Rainbow (Kesha album)

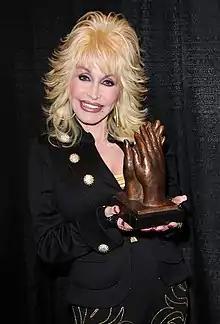
Kesha's cover of Dolly Parton's "Old Flames Can't Hold a Candle to You", featuring guest vocals from Parton herself ("pictured"), was hailed by one critic as "Rainbow"'s most powerful moment.

Kesha initially began writing songs for her third studio album while as a patient at Timberline Knolls, an Illinois treatment center, for an eating disorder in 2014. Eager to write music while in treatment, a friend brought her a toy keyboard, and after some negotiation, the staff let her keep it. She was not permitted to use any instrument with a power cord, explaining in an interview with "Rolling Stone" that the staff did not want her to have any objects that could be used for suicide: "And I was like, 'I respect all of that, but please let me have a keyboard or my brain's going to explode. My head has all these song ideas in it, and I just really need to play an instrument. She completed work on several songs while in treatment, and following her release from rehab, she removed the dollar sign from her name, explaining it as a way of taking back her power. In her August 2014 "Teen Vogue" cover interview, Kesha revealed she had recorded 14 new songs while in rehab. Thereafter, Kesha filed an ongoing lawsuit against her former producer, Dr. Luke, accusing him of sexual, physical and emotional abuse. Since her recording contract at the time obliged her to work with the man she accused of abuse, Kesha subsequently became unable to release any new music under her label unless she worked with Dr. Luke, to which she refused. As a result, Kesha recorded 22 new songs on her own during the legal battle and later gave them to her label. After Sony Music Entertainment assured the singer she would be able to produce a new album without Dr. Luke, the founder of her label, work on Kesha's third studio album officially commenced. In the summer of 2016, Kesha embarked on her third world tour, the . The tour commenced on July 23, 2016, in Las Vegas and ended on October 29, 2016, in Maine. The tour included various covers of songs and several rock and country reworks of her own hit singles.